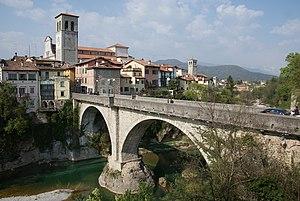
Cette liste de ponts d'Italie a pour vocation de présenter une liste de ponts remarquables d'Italie, tant par leurs caractéristiques dimensionnelles, que par leur intérêt architectural ou historique.
Cividale del Friuli est une commune de la province d'Udine dans la région autonome du Frioul-Vénétie Julienne en Italie. Elle est classée au Patrimoine Mondial de l'UNESCO.